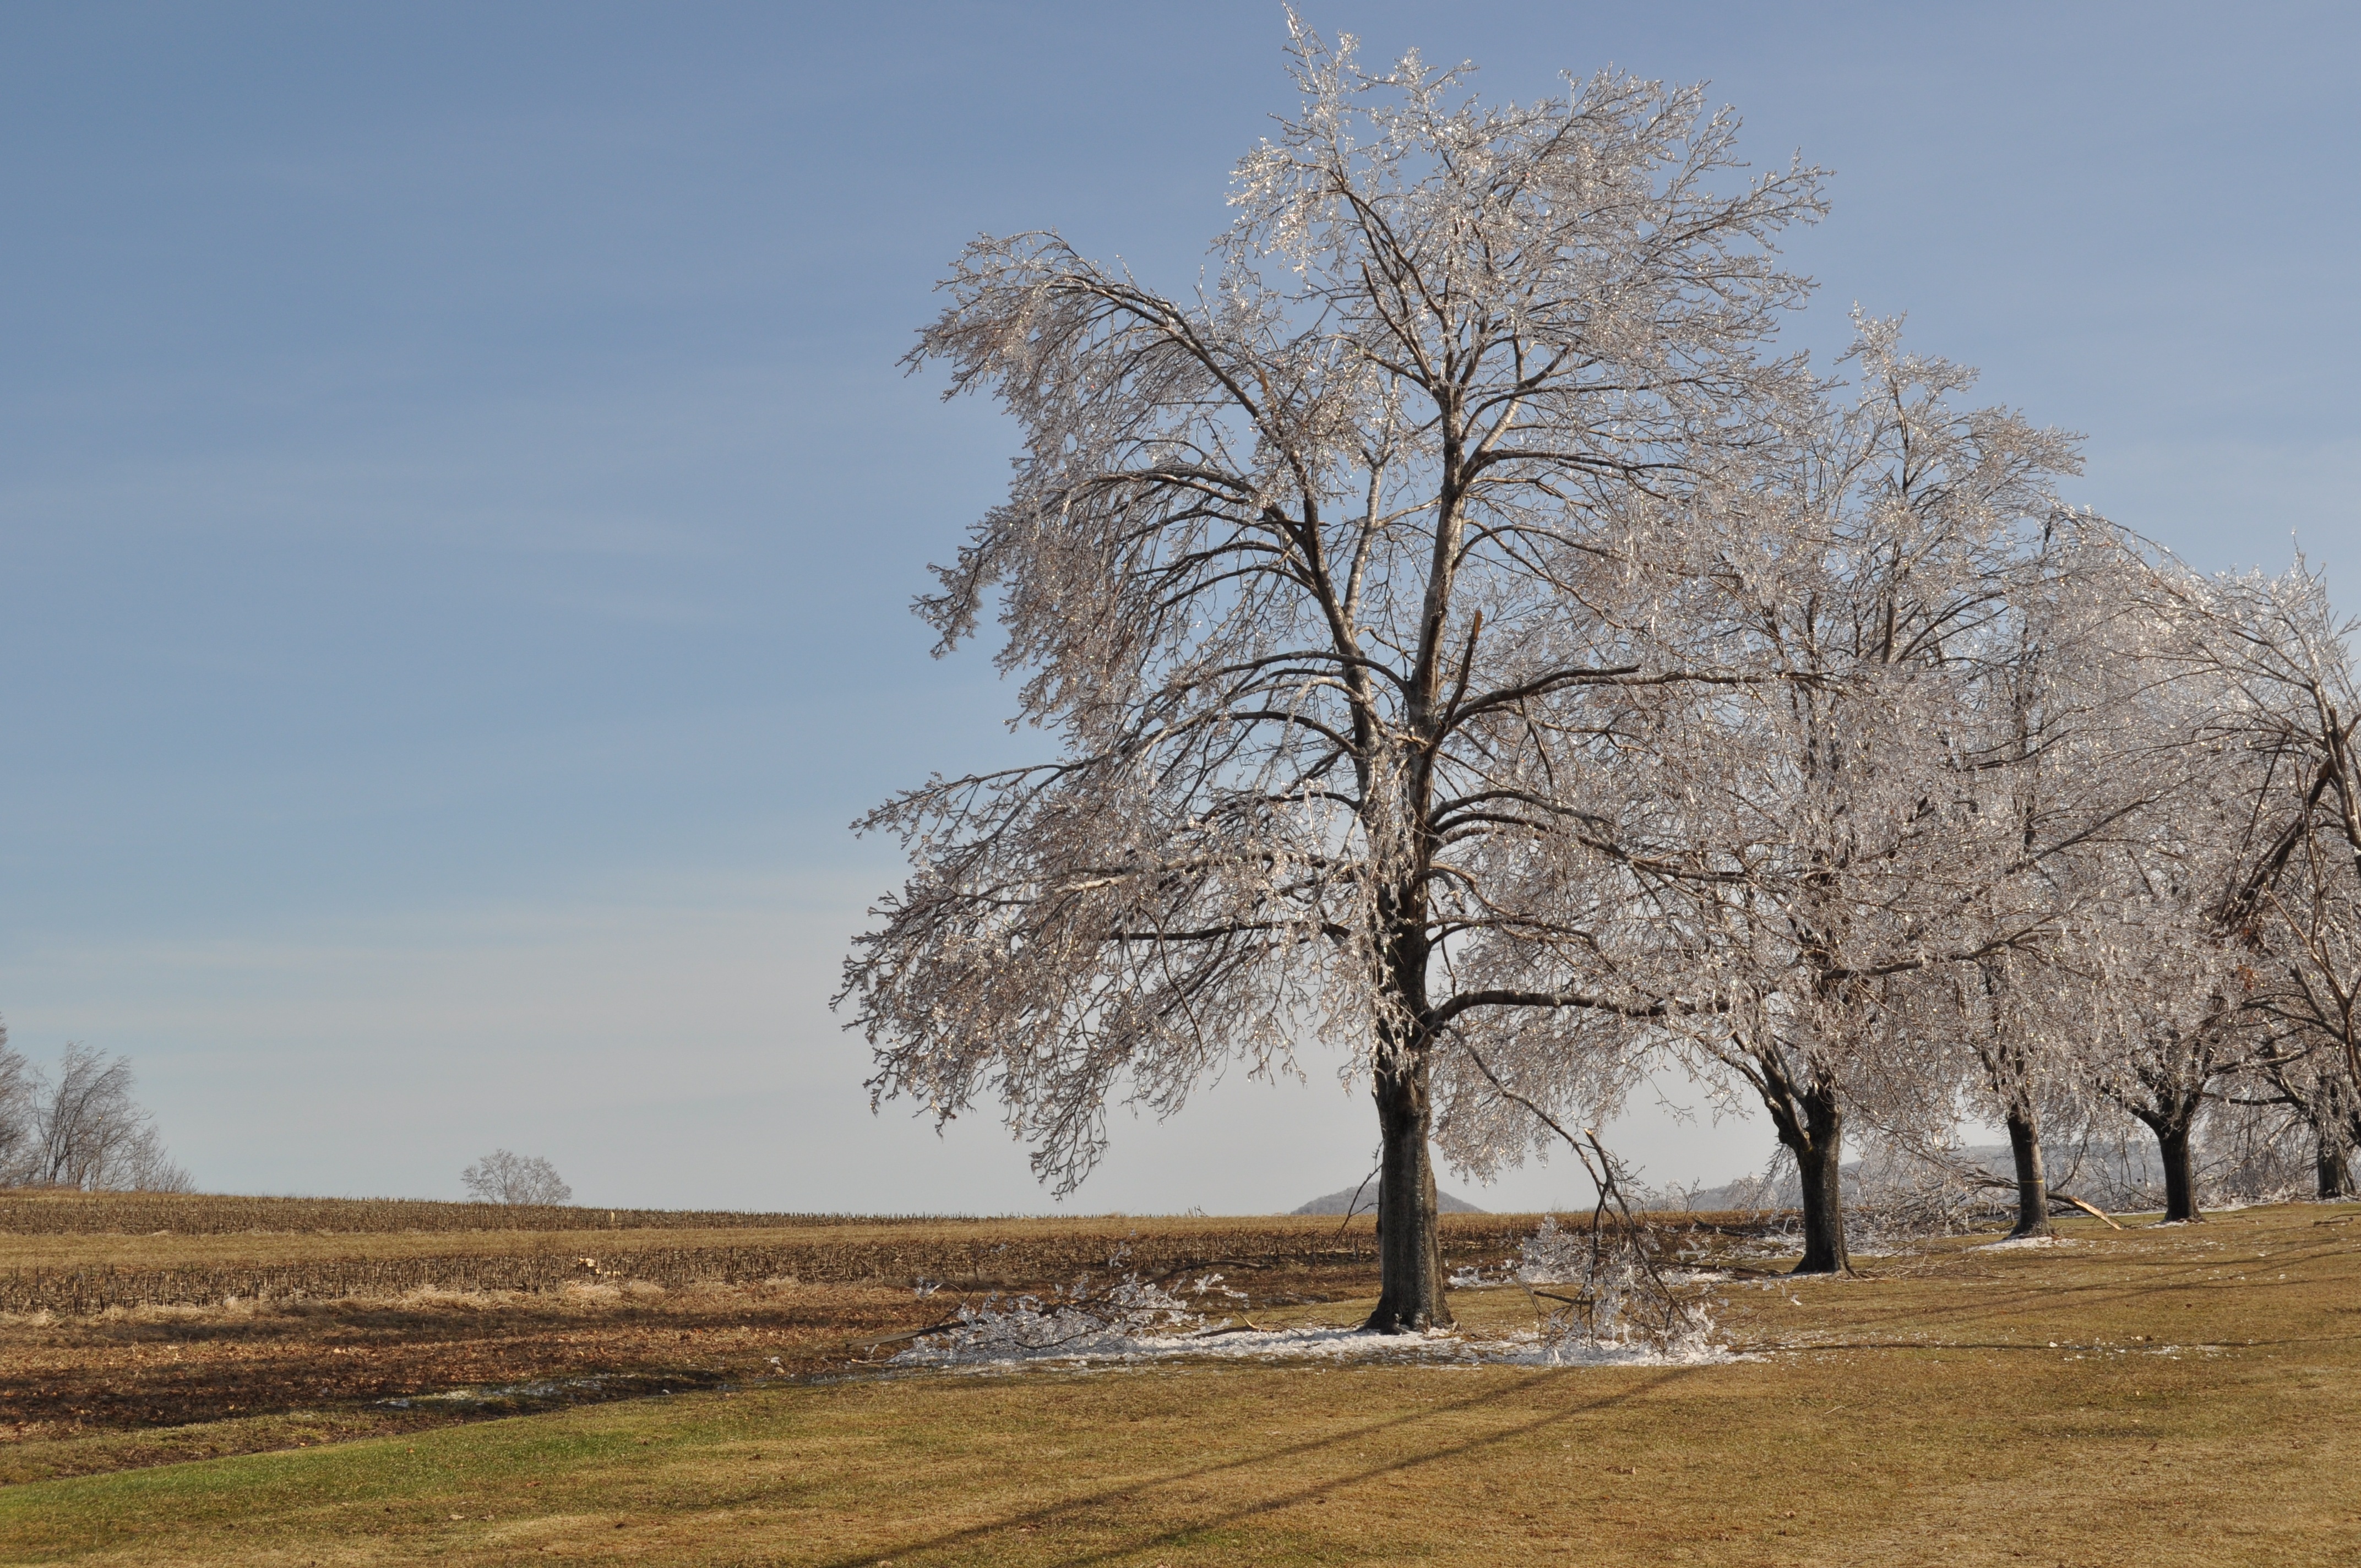
landscape, tree, nature, grass, branch, cold, winter, plant, field, flower, frost, storm, frozen, season, plain, icy, branches, frosty, ecosystem, rural area, atmospheric phenomenon, grass family, woody plant, ice covered trees